Friends School Kamusinga

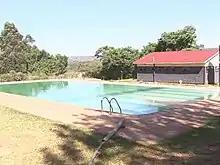
School swimming pool

The school has won Kenya national secondary schools games in hockey 19 times as well as East Africa regional hockey games 18 times since 1999, except for 2010, 2015 and 2017 since the introduction of the game in the school in 1997.